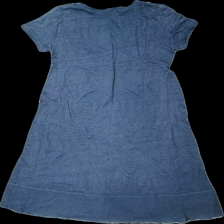
View: back
Type: Dress
Category: Ladies
Brand: Not in the list
Brand text on label: daniels
Colors: Blue
Material: 100% cotton
Cut: Regular
Size: XL
Season: All
Price range: <50
Recommended usage: Export
Description: blå klänning med sned söm
Comment: sned söm